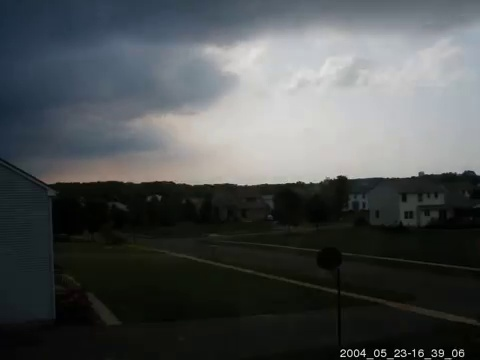
Fire: no
Smoke: no